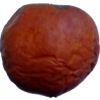
Label: apples